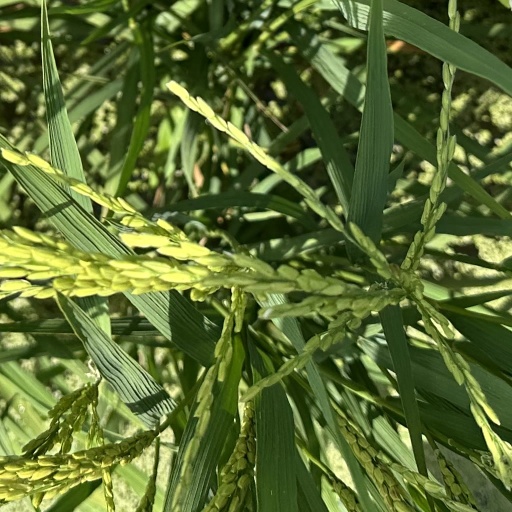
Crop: rice